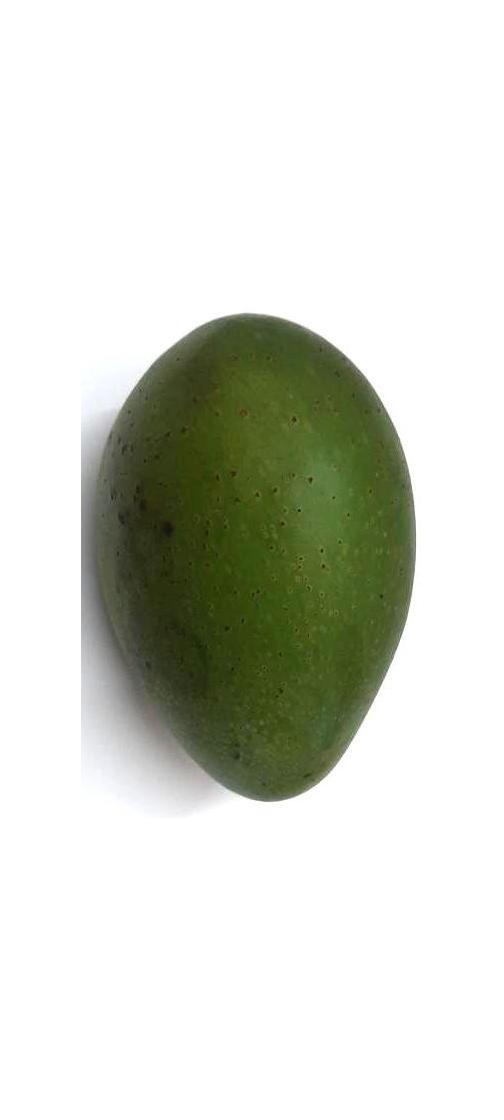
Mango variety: Ashshina Zhinuk